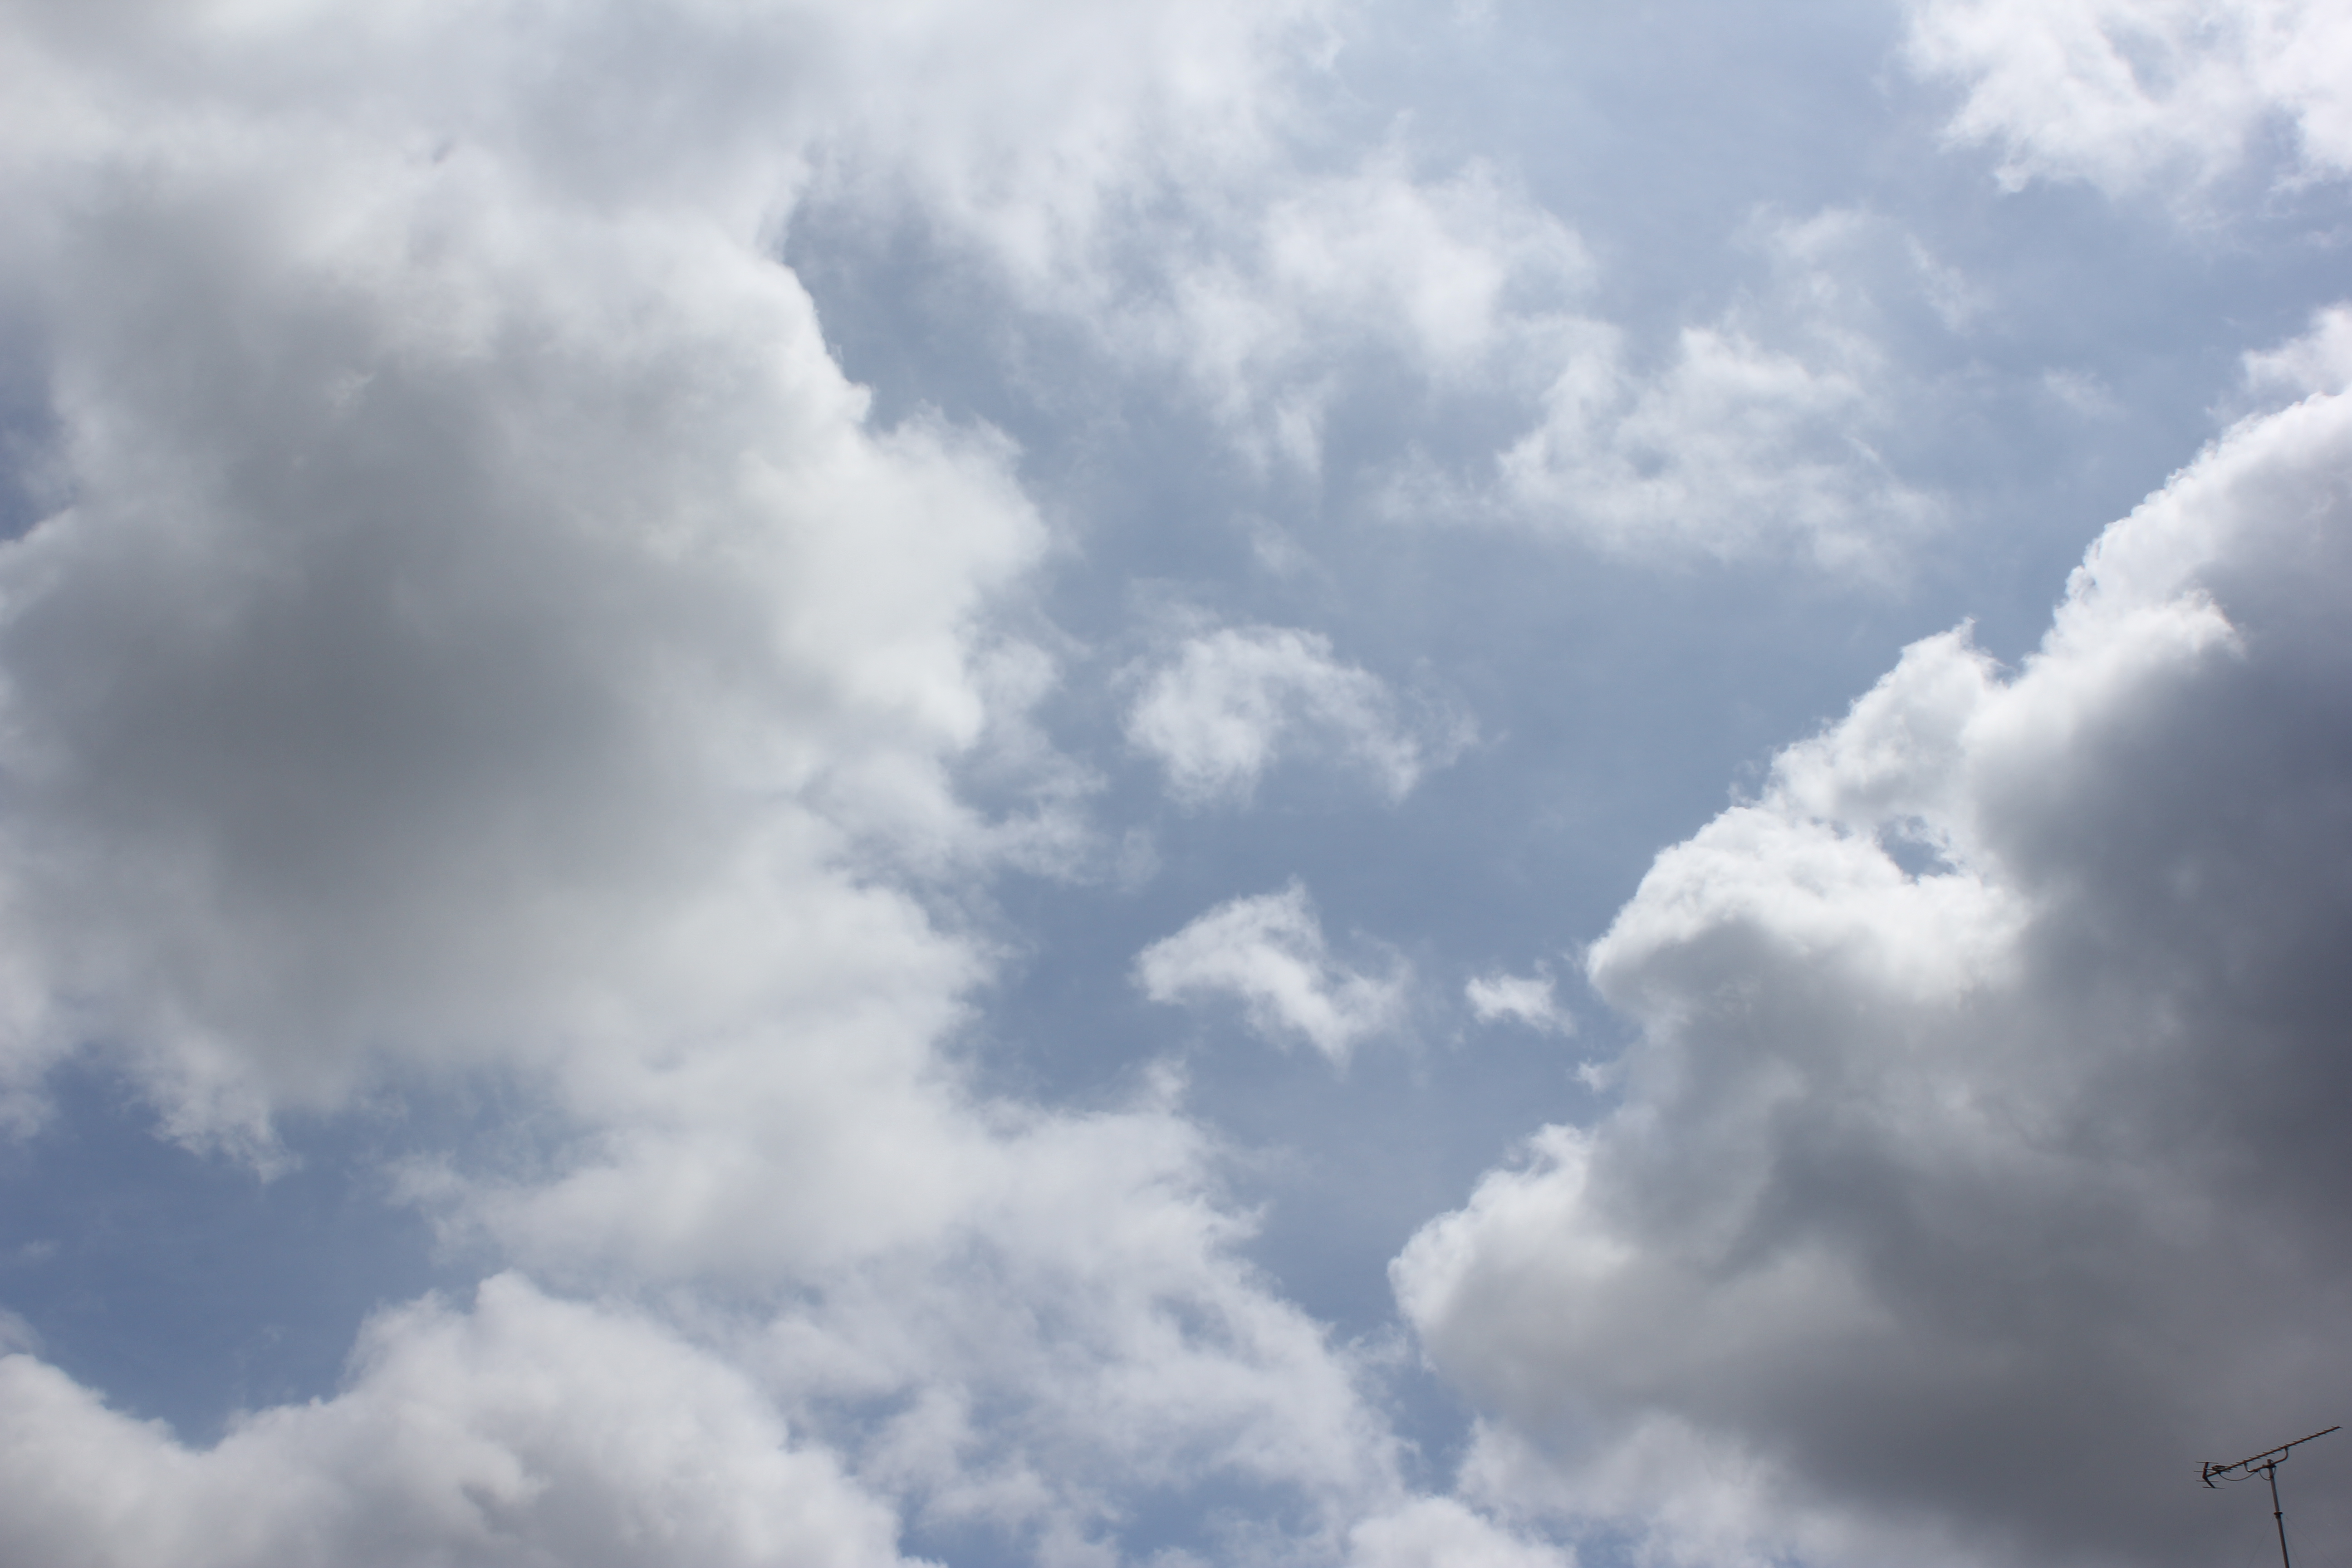
Cloud type: Cumulus